Takumi Saito (race walker)

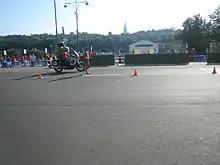
Saito during the 20 km race walk at the 2013 World Championships.

Saito represented Aichi Steel. He retired from professional competition in February 2020.